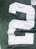
Number: 2